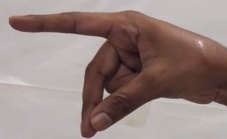
ASL sign: P